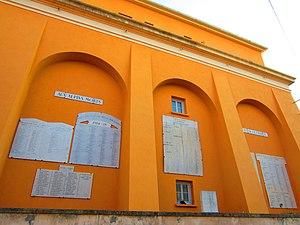
Memorial caserne Antibes
Antibes est une commune française de l'aire urbaine de Nice située dans le département des Alpes-Maritimes en région Provence-Alpes-Côte d'Azur. Ses habitants sont appelés les Antibois et Antiboises. Antibes est, en 2017, la troisième ville la plus peuplée du département, après Nice et Cannes.